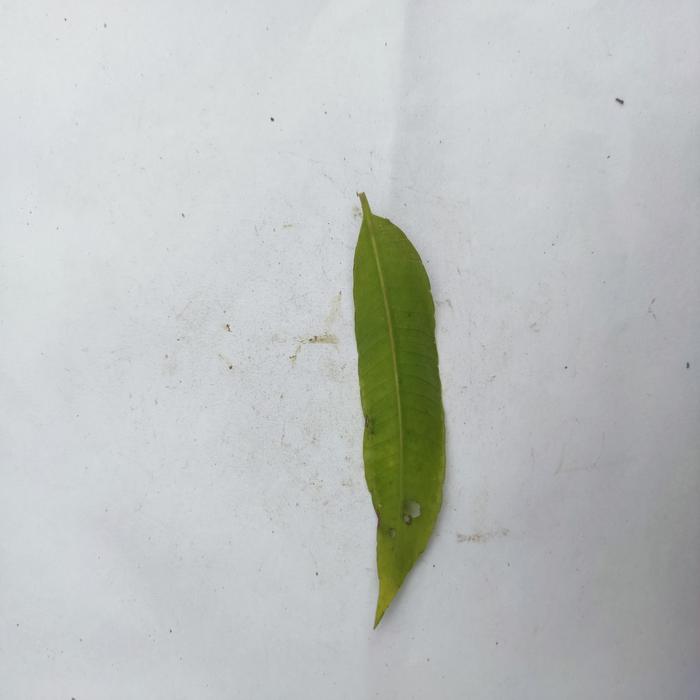
Crop: Hog Plum
Leaf condition: Anthracnose